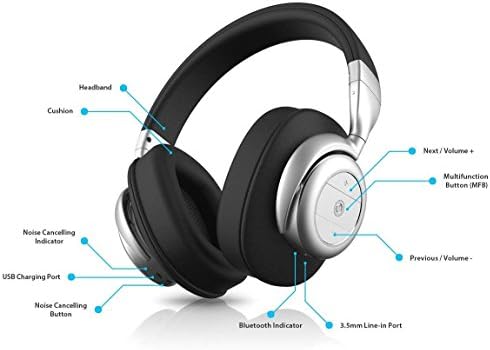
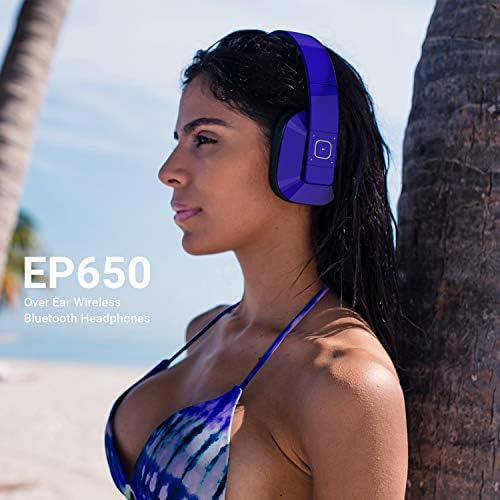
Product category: headphones
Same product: no